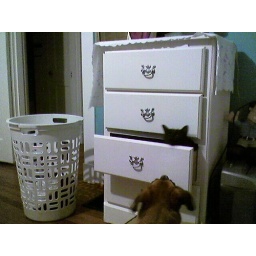
Kitty in the dresser drawer and the dog is wondering what she's doing. lol.